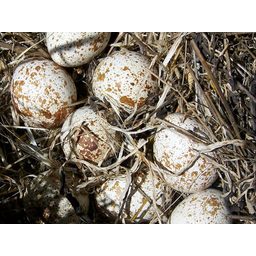
Label: eggshells